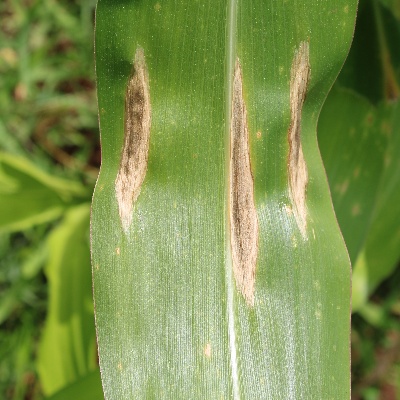
Crop: Maize
Condition: leaf blight